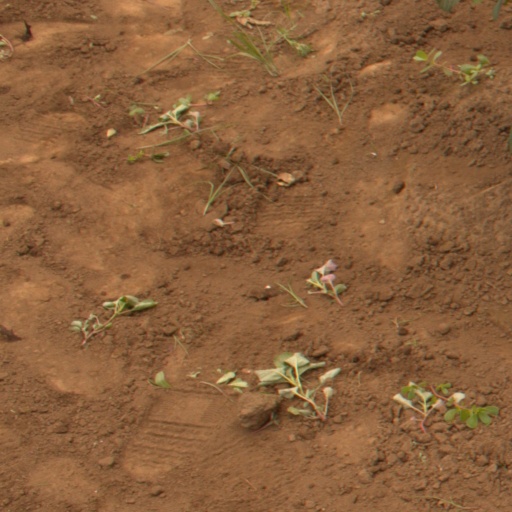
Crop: soybean